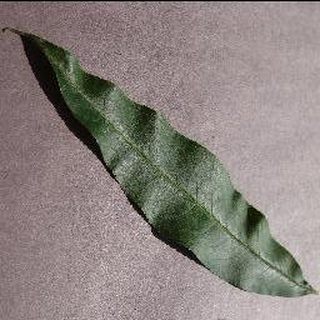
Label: healthy_peach